4th Brigade Combat Team, 82nd Airborne Division

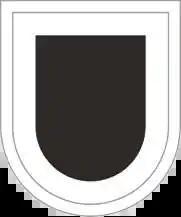
Beret flash of the 4th Brigade Combat Team, 82nd Airborne Division

The 4th Brigade Combat Team, 82nd Airborne Division is an inactive Airborne Brigade of the United States Army. The brigade was active from 1968-1969, and from 2006-2014. The brigade conducted three rotations to Afghanistan, in 2007 and 2008, 2009 and 2010, and 2012. The brigade's two infantry battalions deployed for a fourth time in 2013-2014, and became part of other BCTs in the division upon their redeployment.